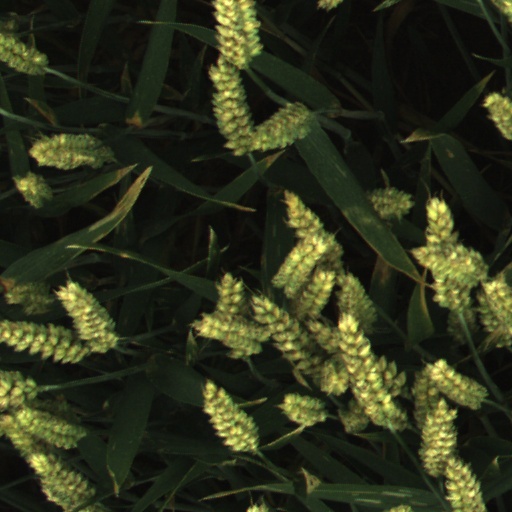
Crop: wheat